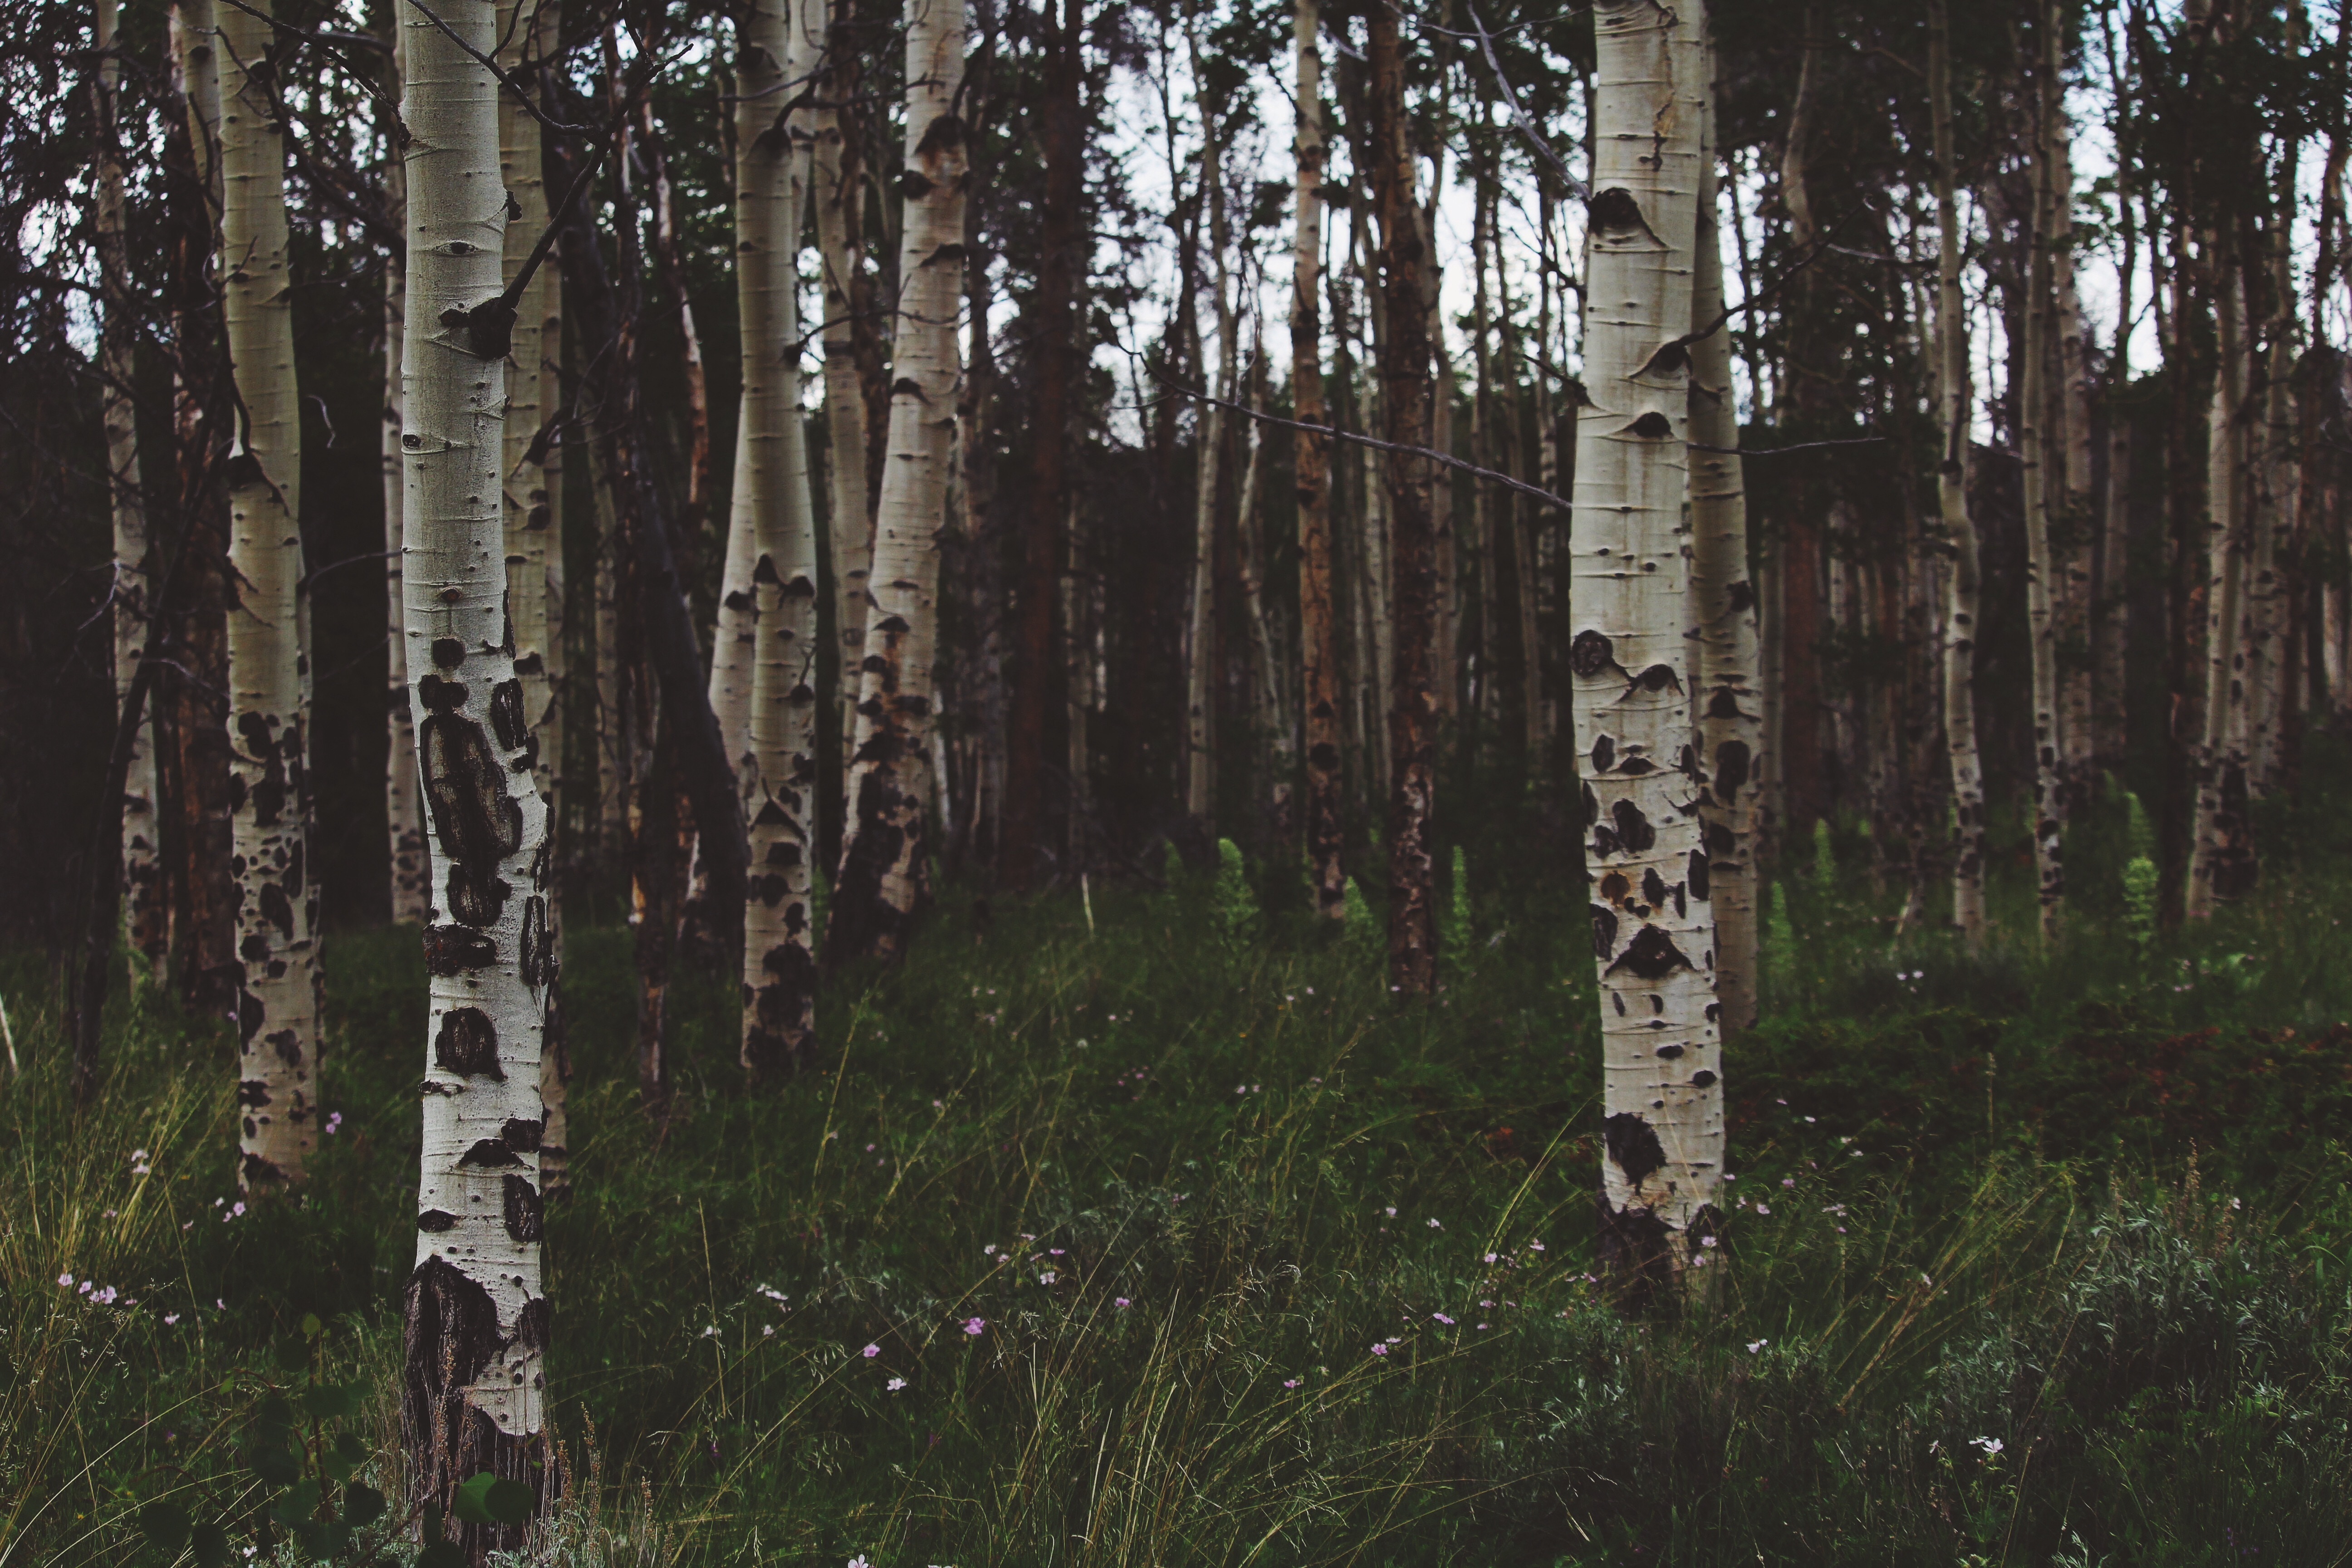
tree, nature, forest, grass, outdoor, branch, growth, plant, wood, white, trunk, bark, environment, birch, autumn, flora, plants, trees, deciduous, wetland, trunks, grove, woodland, habitat, ecosystem, flowering plant, biome, birch trees, natural environment, plant stem, woody plant, temperate broadleaf and mixed forest, temperate coniferous forest, land plant